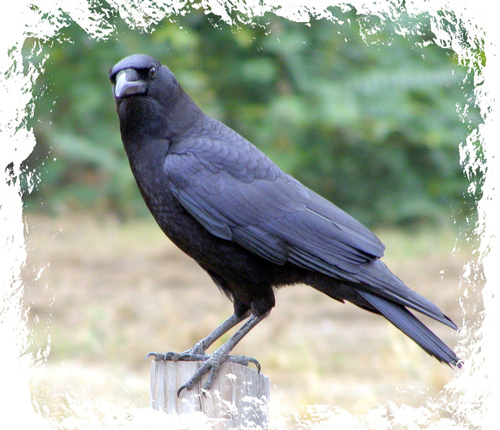
the bird has all black feather and a long curved beak.
this bird is black in color with a black beak and black eye ring.
a medium bird with an all black body, tarsus, and bill.
big black bird with black eyes and long clawed feet.
this bird has a black overall body color, from it's crown to its feet.
this bird had black feathers covering its entire body and a medium sized black beak.
this is a large bird that is all over black with a slight blue or purple cast, black eyes with a grey billthe big is large in size and has grey feel with sharp claws.
this bird has wings that are black and has a thick bill
this is an all black bird with long wings a small head and a small beak.
Species: Common Raven